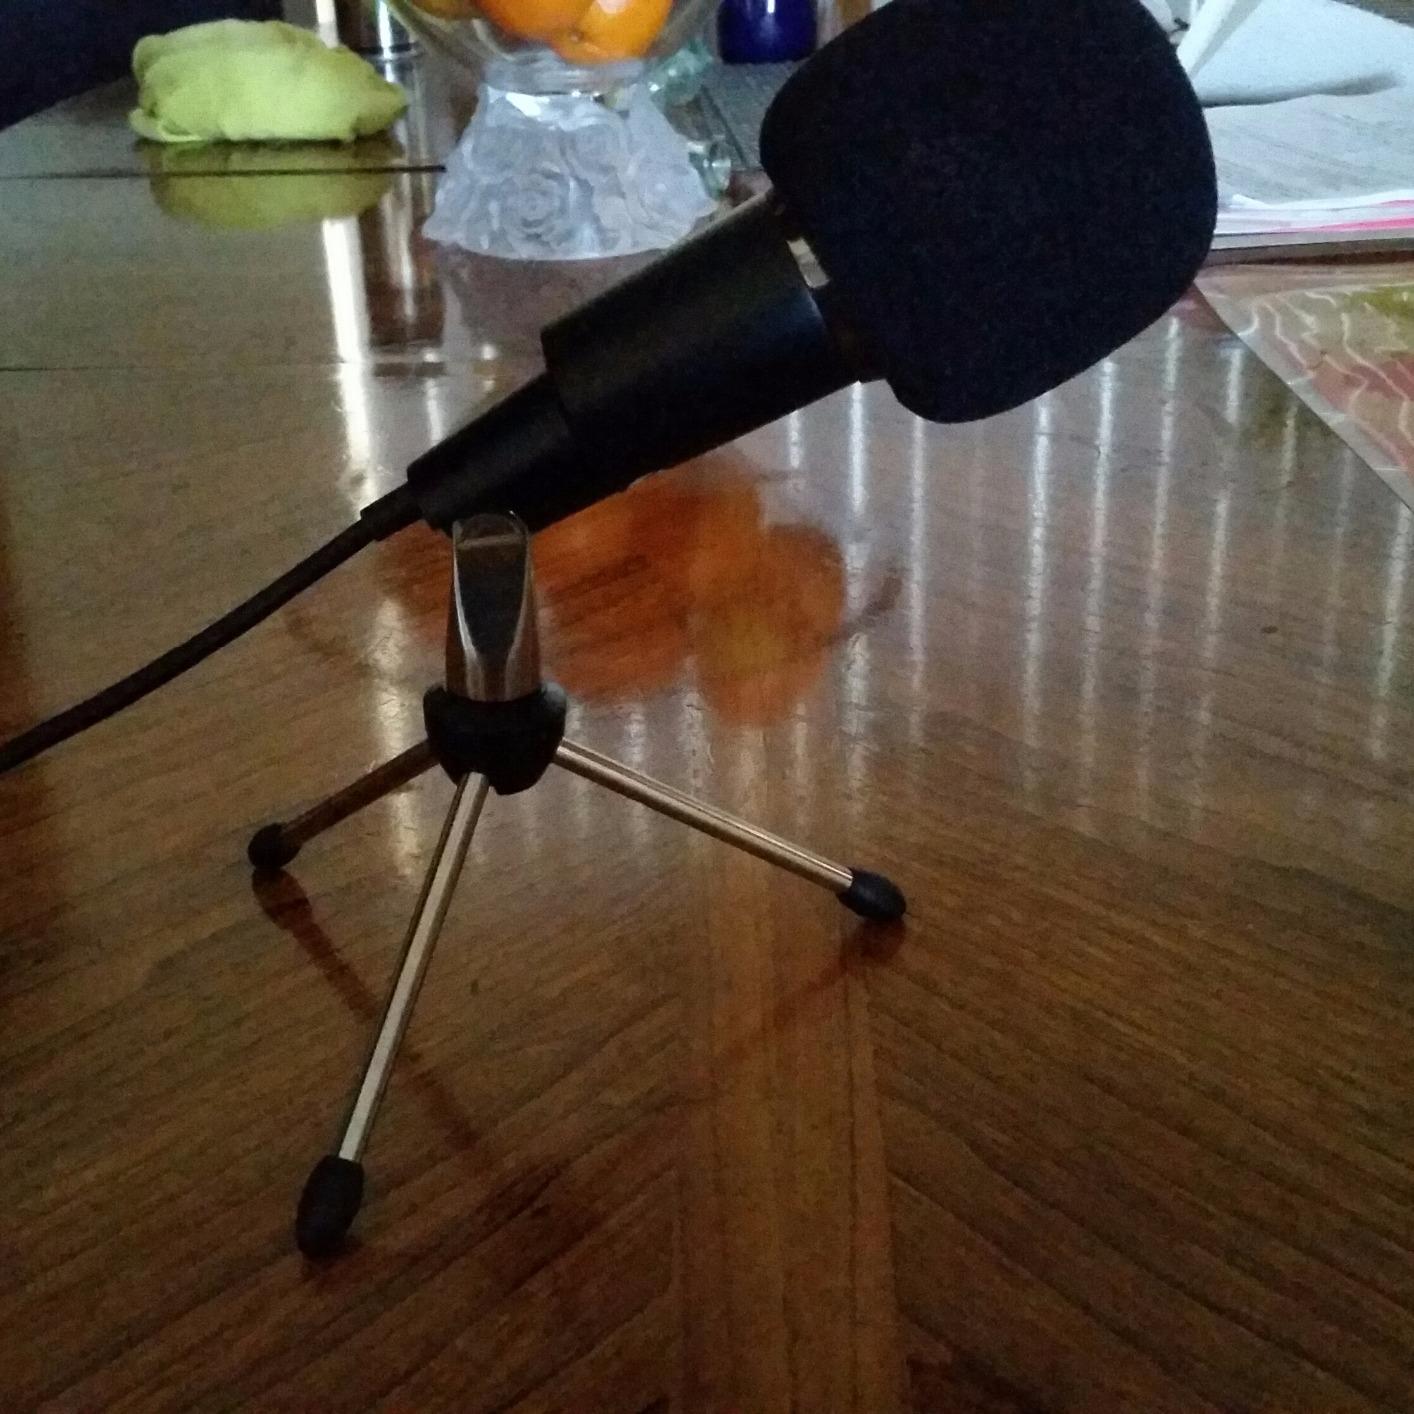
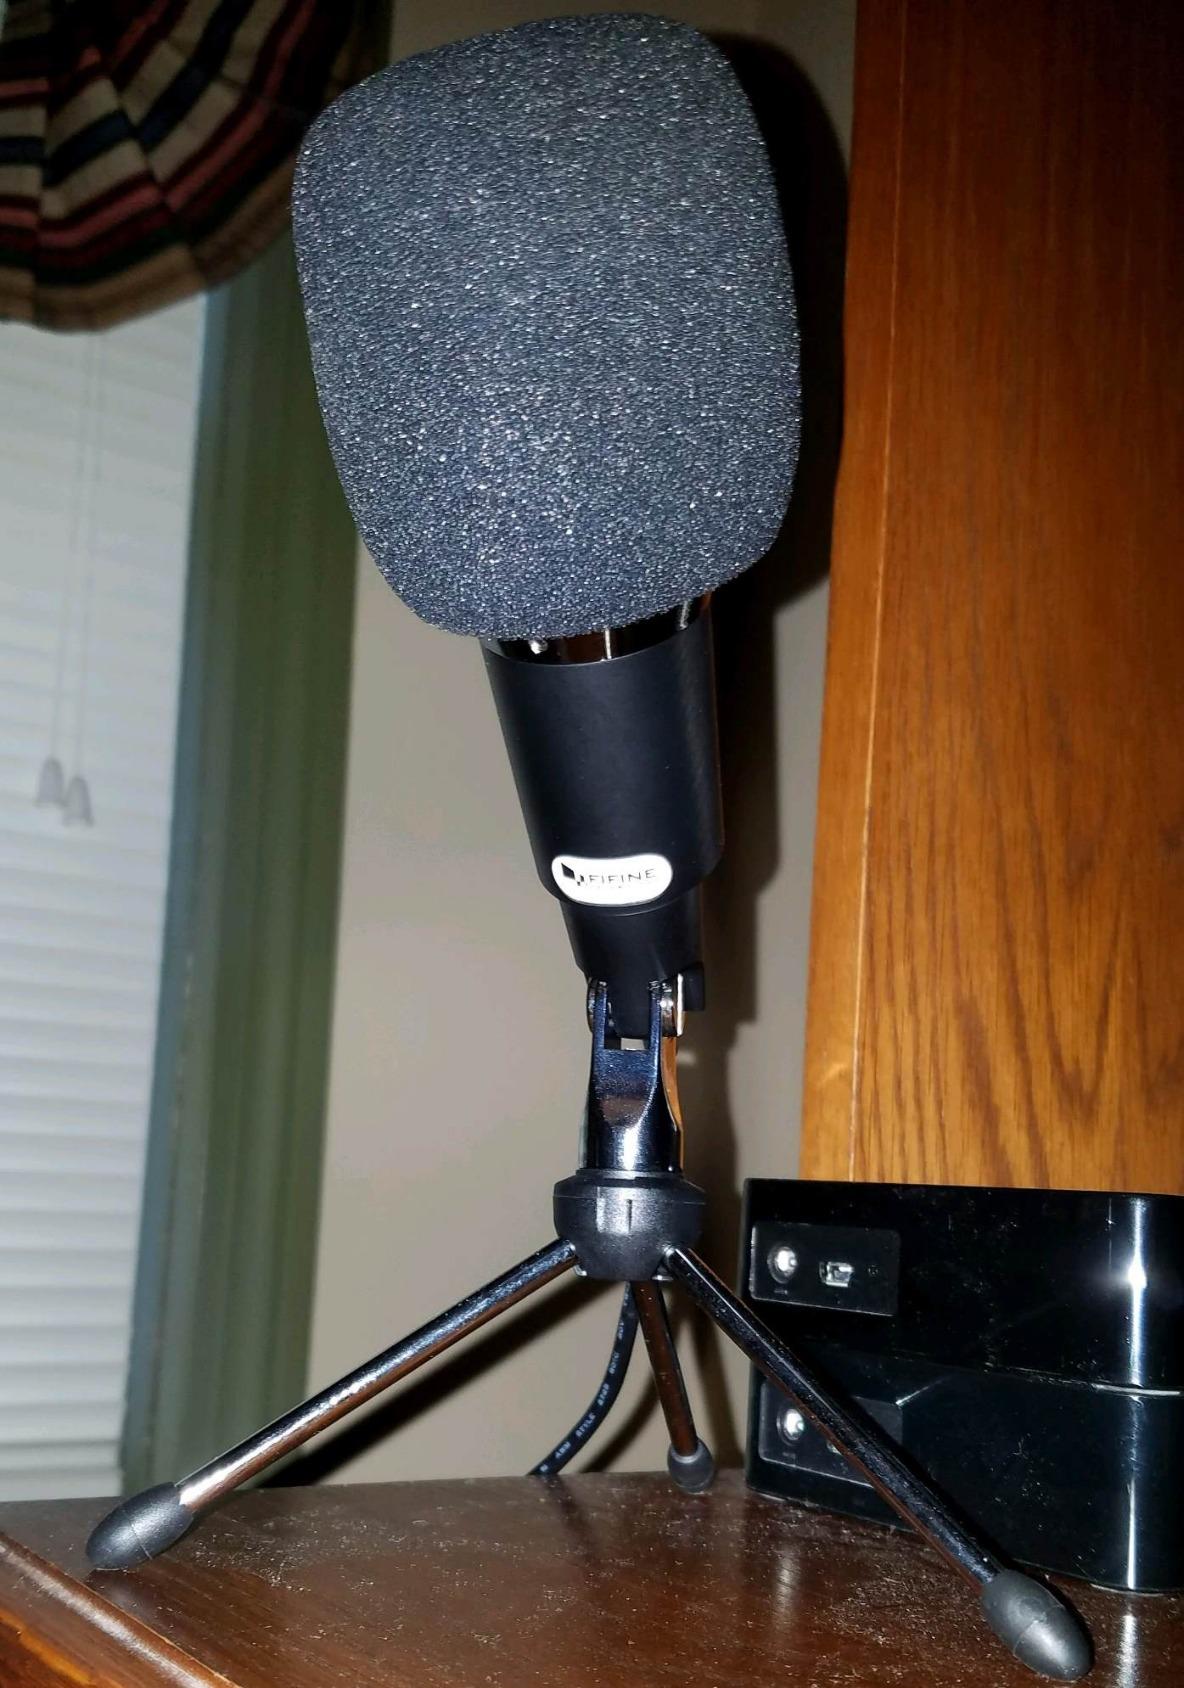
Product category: microphone
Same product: yes